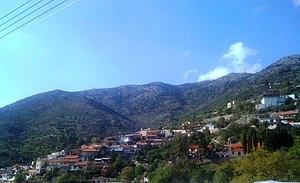
Cet article recense les sites inscrits au patrimoine mondial à Chypre.